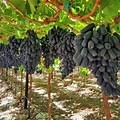
Label: grape